Ordovician

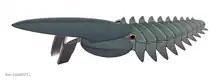
"Aegirocassis", a large filter-feeding hurdiid radiodont from Morocco

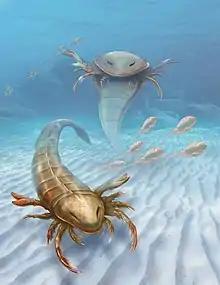
"Pentecopterus", the earliest known eurypterid, and found in Iowa

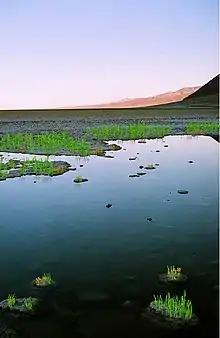
Colonization of land would have been limited to shorelines

On the whole, the fauna that emerged in the Ordovician were the template for the remainder of the Palaeozoic. The fauna was dominated by tiered communities of suspension feeders, mainly with short food chains. The ecological system reached a new grade of complexity far beyond that of the Cambrian fauna, which has persisted until the present day. Though less famous than the Cambrian explosion, the Ordovician radiation (also known as the Great Ordovician Biodiversification Event) was no less remarkable; marine faunal genera increased fourfold, resulting in 12% of all known Phanerozoic marine fauna. Several animals also went through a miniaturization process, becoming much smaller than their Cambrian counterparts. Another change in the fauna was the strong increase in filter-feeding organisms. The trilobite, inarticulate brachiopod, archaeocyathid, and eocrinoid faunas of the Cambrian were succeeded by those that dominated the rest of the Paleozoic, such as articulate brachiopods, cephalopods, and crinoids. Articulate brachiopods, in particular, largely replaced trilobites in shelf communities. Their success epitomizes the greatly increased diversity of carbonate shell-secreting organisms in the Ordovician compared to the Cambrian.